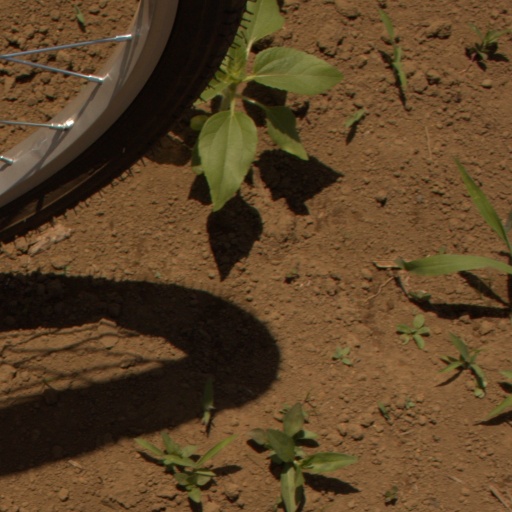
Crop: Jerusalem artichoke